Cemal Erçman

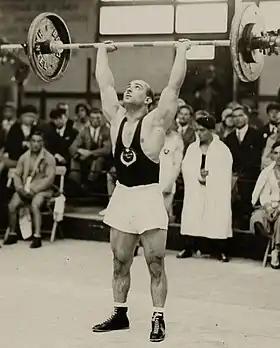
Cemal Erçman at the 1928 Olympics

Cemal Erçman (1896/1904–?), also known as Gülleci Cemal, was a Turkish weightlifter, who competed at the 1924 and 1928 Olympic Games.